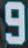
Number: 9